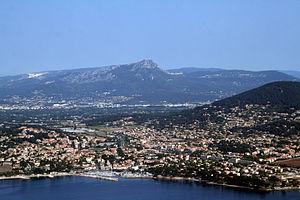
Carqueiranne est une commune française située dans le département du Var en région Provence-Alpes-Côte d'Azur.